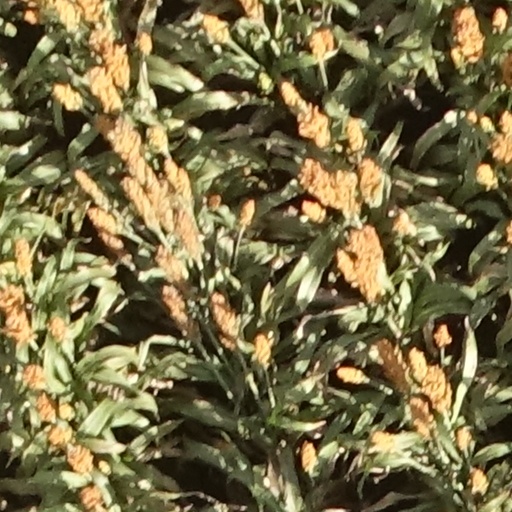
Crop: sorghum